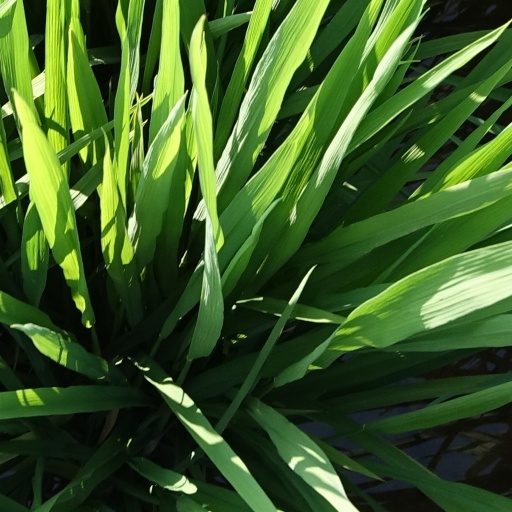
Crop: rice